Agent for H.A.R.M.

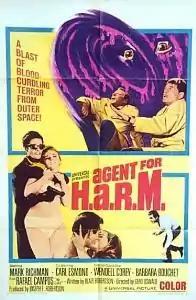
Theatrical release poster.

Agent for H.A.R.M. is a 1966 science fiction spy thriller directed by Gerd Oswald and starring Mark Richman, one of a number of spy thrillers of the era having conspicuous sci-fi elements. Here it is the deadly spores which turn human flesh into fungus on contact.